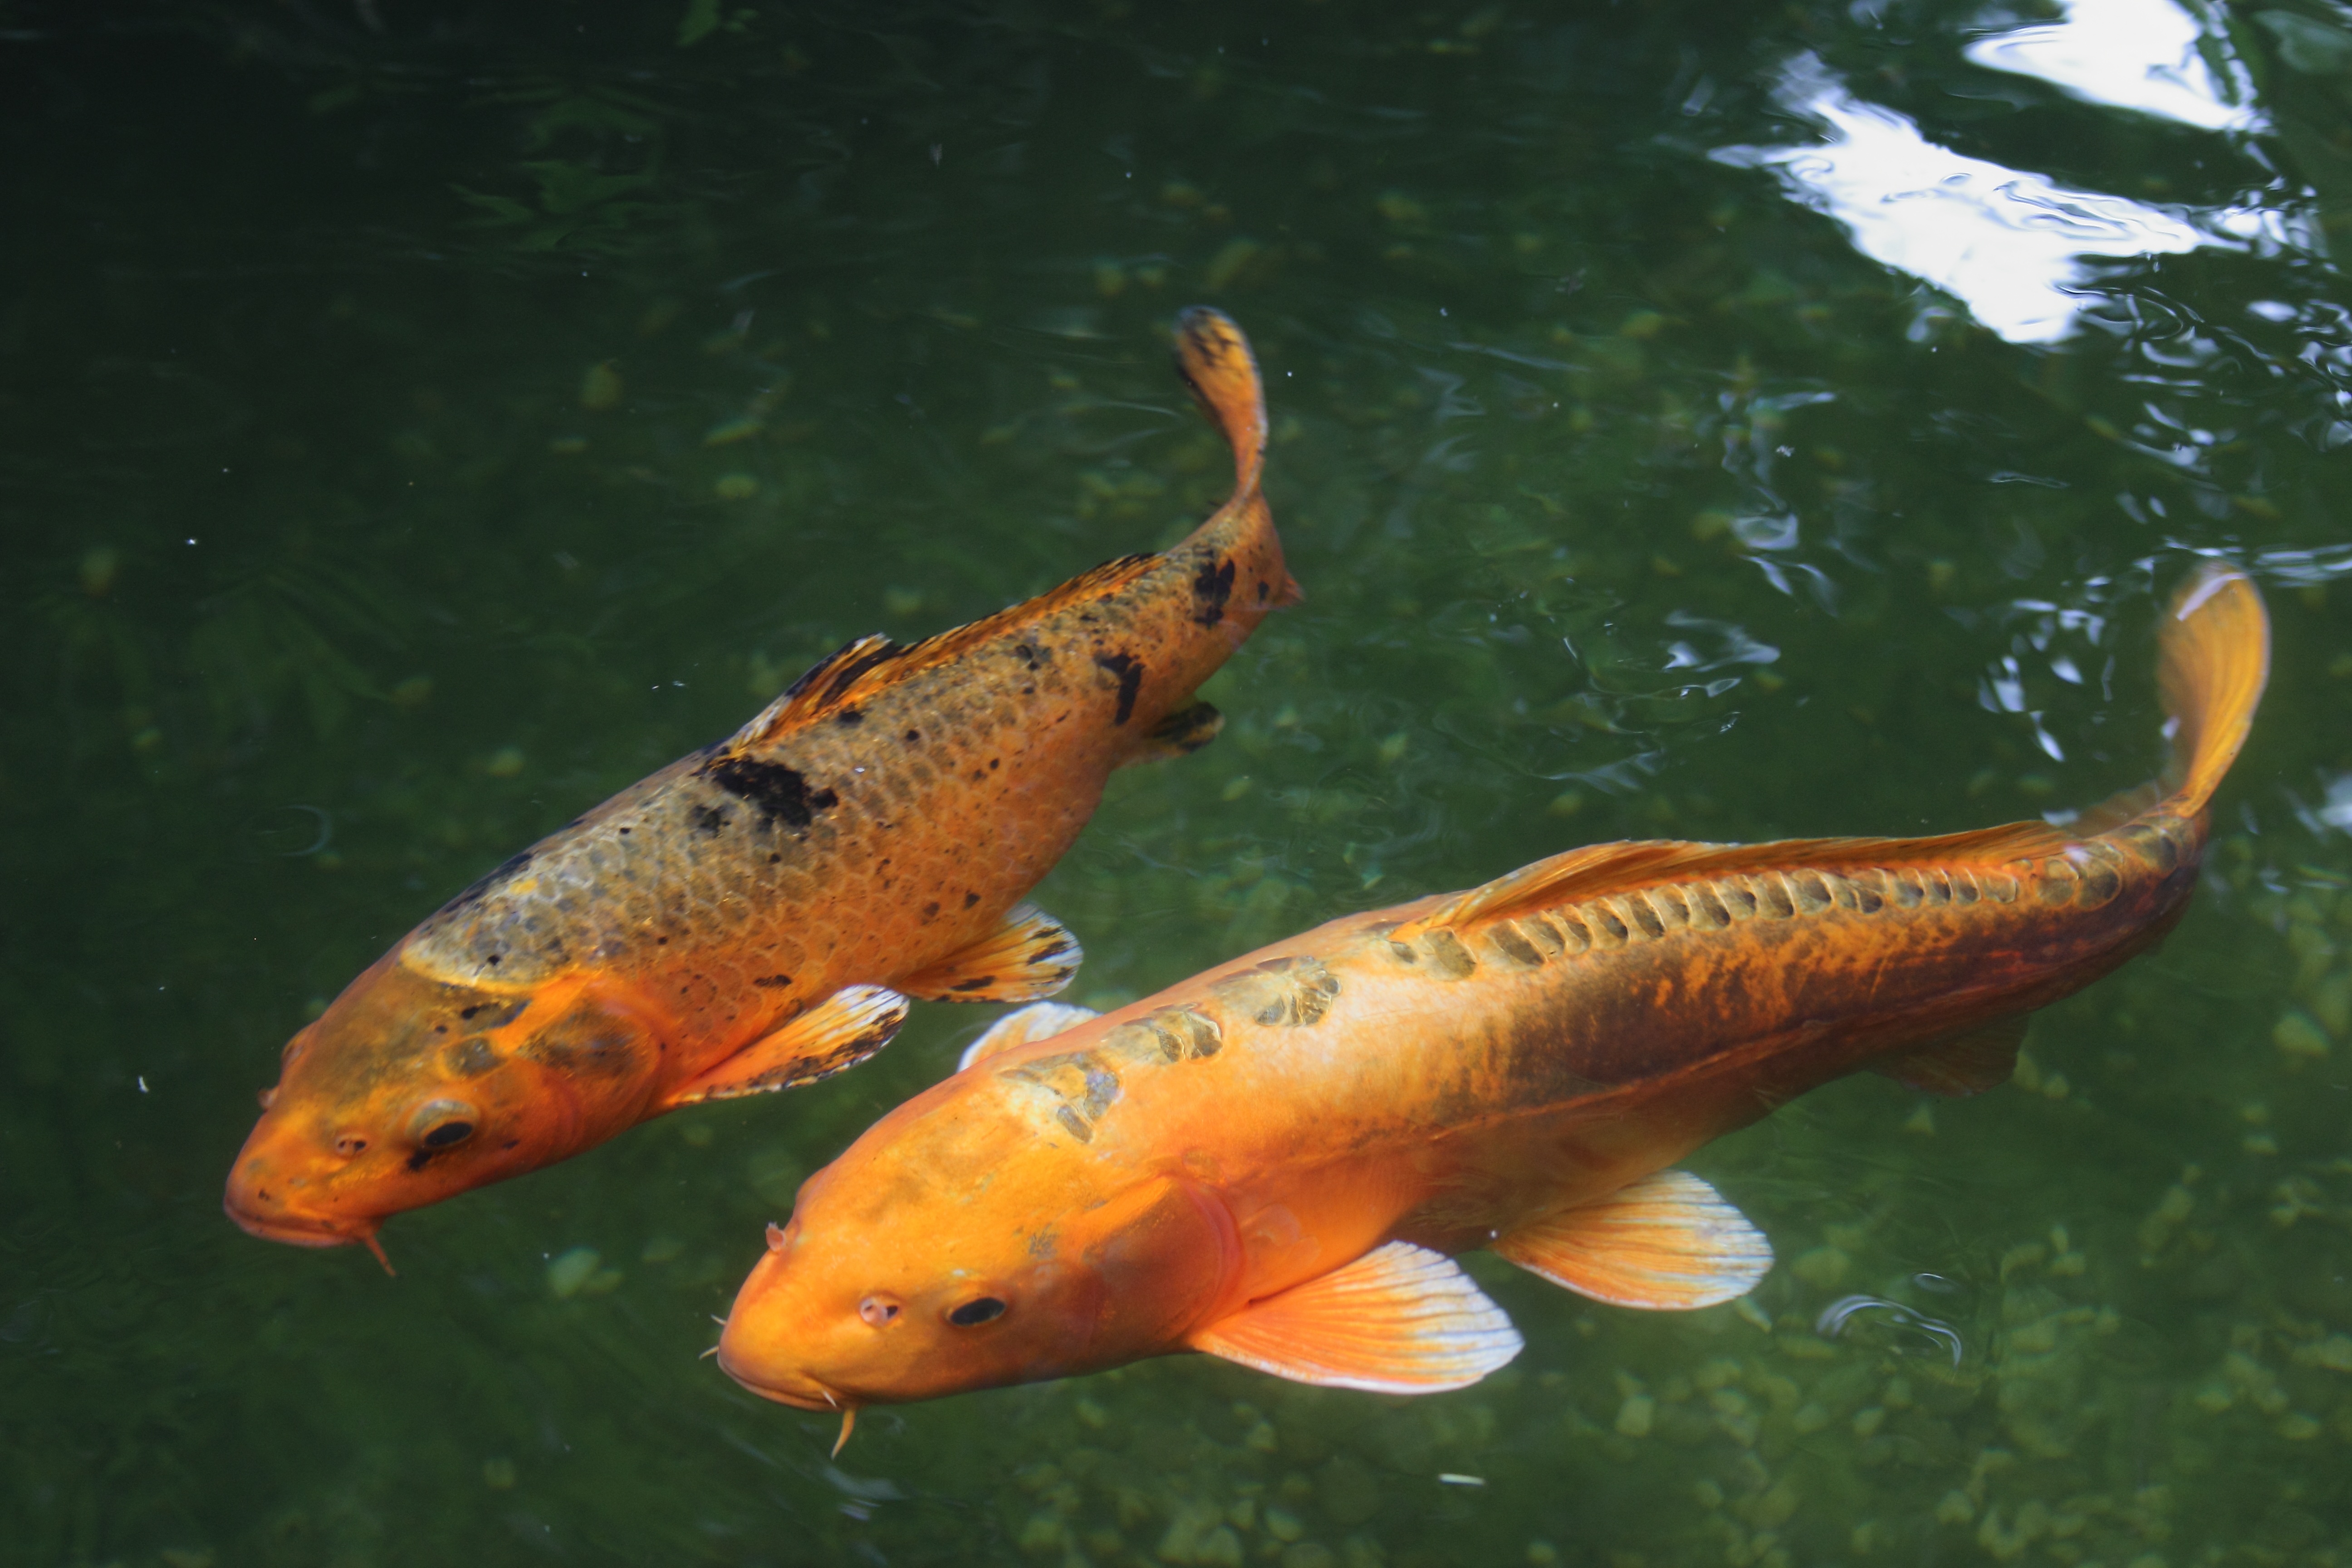
water, wet, fish, koi, freshwater fish, fish thick